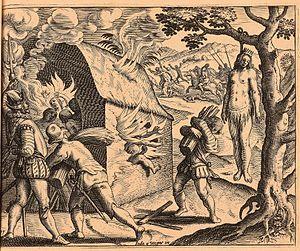
Le massacre de la reine Anacaona et de ses sujets. Gravure probablement de Jodocus van Winghe, publiée en 1598 dans la Brevissima relacion de Las Casas. Les Espagnols brûlent un bâtiment plein d'Amérindiens
Bartolomé de las Casas, est un prêtre dominicain, missionnaire, écrivain et historien espagnol, célèbre pour avoir dénoncé les pratiques des colons espagnols et avoir défendu les droits des Amérindiens.
Anacaona, née en 1474 et morte en 1503 ou 1504, est une cacique du caciquat du Xaragua sur l'île Hispaniola, laquelle portait le nom d'Ahatti en langue taïno.
La Brevísima relación de la destrucción de las Indias est un livre écrit à partir de 1539 par le frère dominicain Bartolomé de las Casas et publié en 1552. Dans celui-ci, las Casas s'efforce de dénoncer les effets néfastes de la colonisation des Amériques par les Espagnols et de la mise en esclavage des peuples indigènes. L'œuvre de Las Casas se veut polémique, ses récits contiennent de nombreuses exagérations et présentent les événements historiques sous un angle souvent manichéen. Elle a été amplement commentée au cours des siècles et a ainsi contribué à forger la Légende noire espagnole.